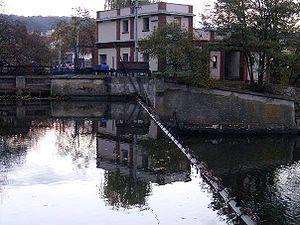
La Svratka est une rivière de Moravie, en Tchéquie. Longue de 173,9 km, elle draine un bassin de 7 118,7 km². Elle se jette dans le réservoir de Nové Mlyny de la rivière Dyje. Entre Herálec et Jimranov, elle fait office de frontière terrestre historique entre la Bohême et la Moravie.